Jigsaw puzzle

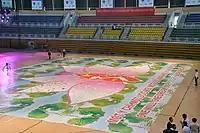
The Guinness record of CYM Group in 2011 with 551,232 pieces

Jigsaw puzzles can vary significantly in price depending on their complexity, number of pieces, and brand. In the US, children's puzzles can start around $5, while larger ones can be closer to $50. The most expensive puzzle to date was sold for $US27,000 in 2005 at a charity auction for The Golden Retriever Foundation.